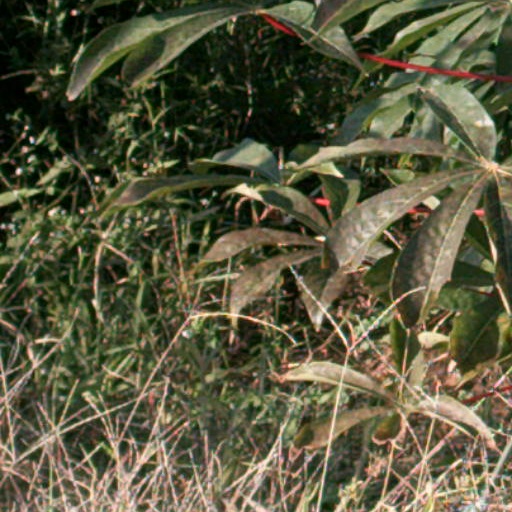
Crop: cassava